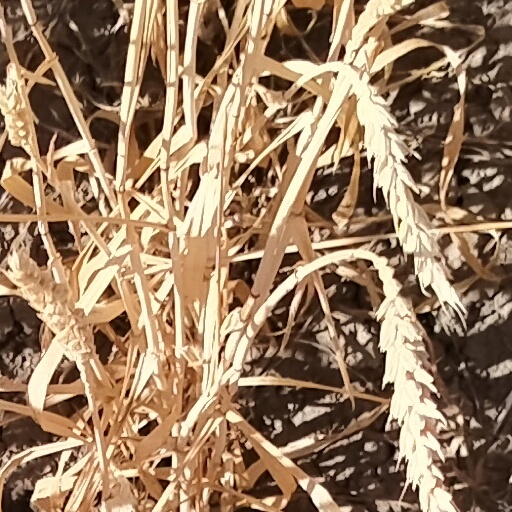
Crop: wheat